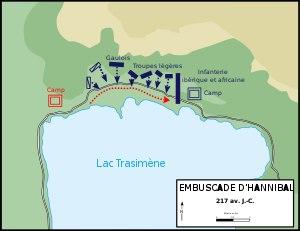
La deuxième guerre punique est le deuxième des trois conflits connus sous le nom de guerres puniques, qui opposent Rome à Carthage. Plus précisément, ce conflit se déroule au IIIᵉ siècle av. J.-C., de 218 à 203 en Europe, puis de 203 à 202 en Afrique.
Hannibal Barca, généralement appelé Annibal ou Hannibal, né en 247 av. J.-C. à Carthage et mort entre 183 av. J.-C. et 181 av. J.-C. en Bithynie, est un général et homme politique carthaginois, généralement considéré comme l'un des plus grands tacticiens militaires de l'histoire.